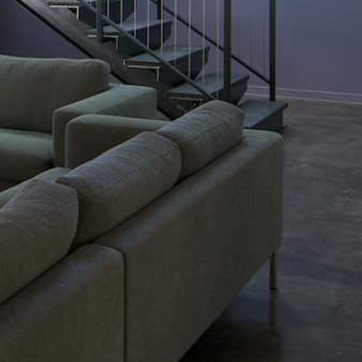
Material: fabric